Brenner (crater)

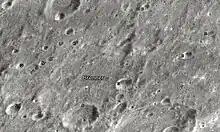
Brenner crater and its satellite craters taken from Earth in 2012 at the University of Hertfordshire's Bayfordbury Observatory with the telescopes Meade LX200 14" and Lumenera Skynyx 2-1

By convention these features are identified on lunar maps by placing the letter on the side of the crater midpoint that is closest to Brenner.